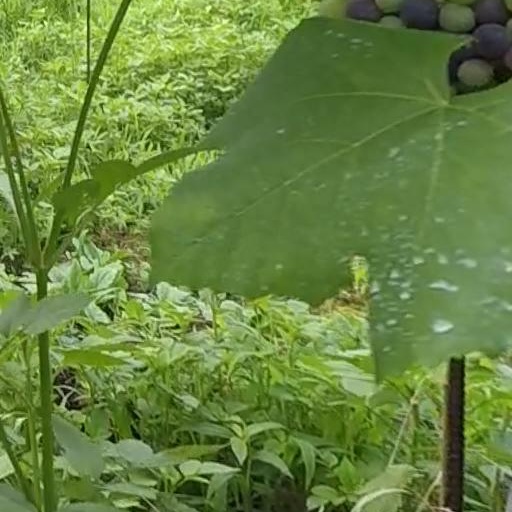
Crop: grape